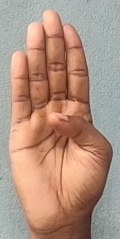
ASL sign: B